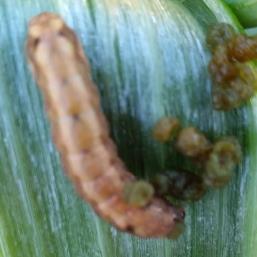
Crop: Onion
Condition: caterpillar-p